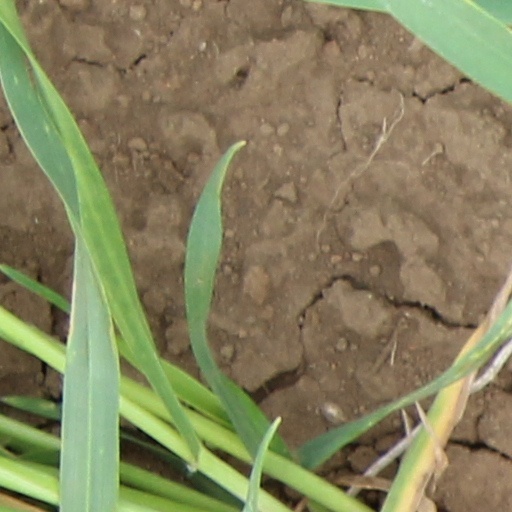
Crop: wheat